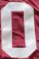
Number: 0